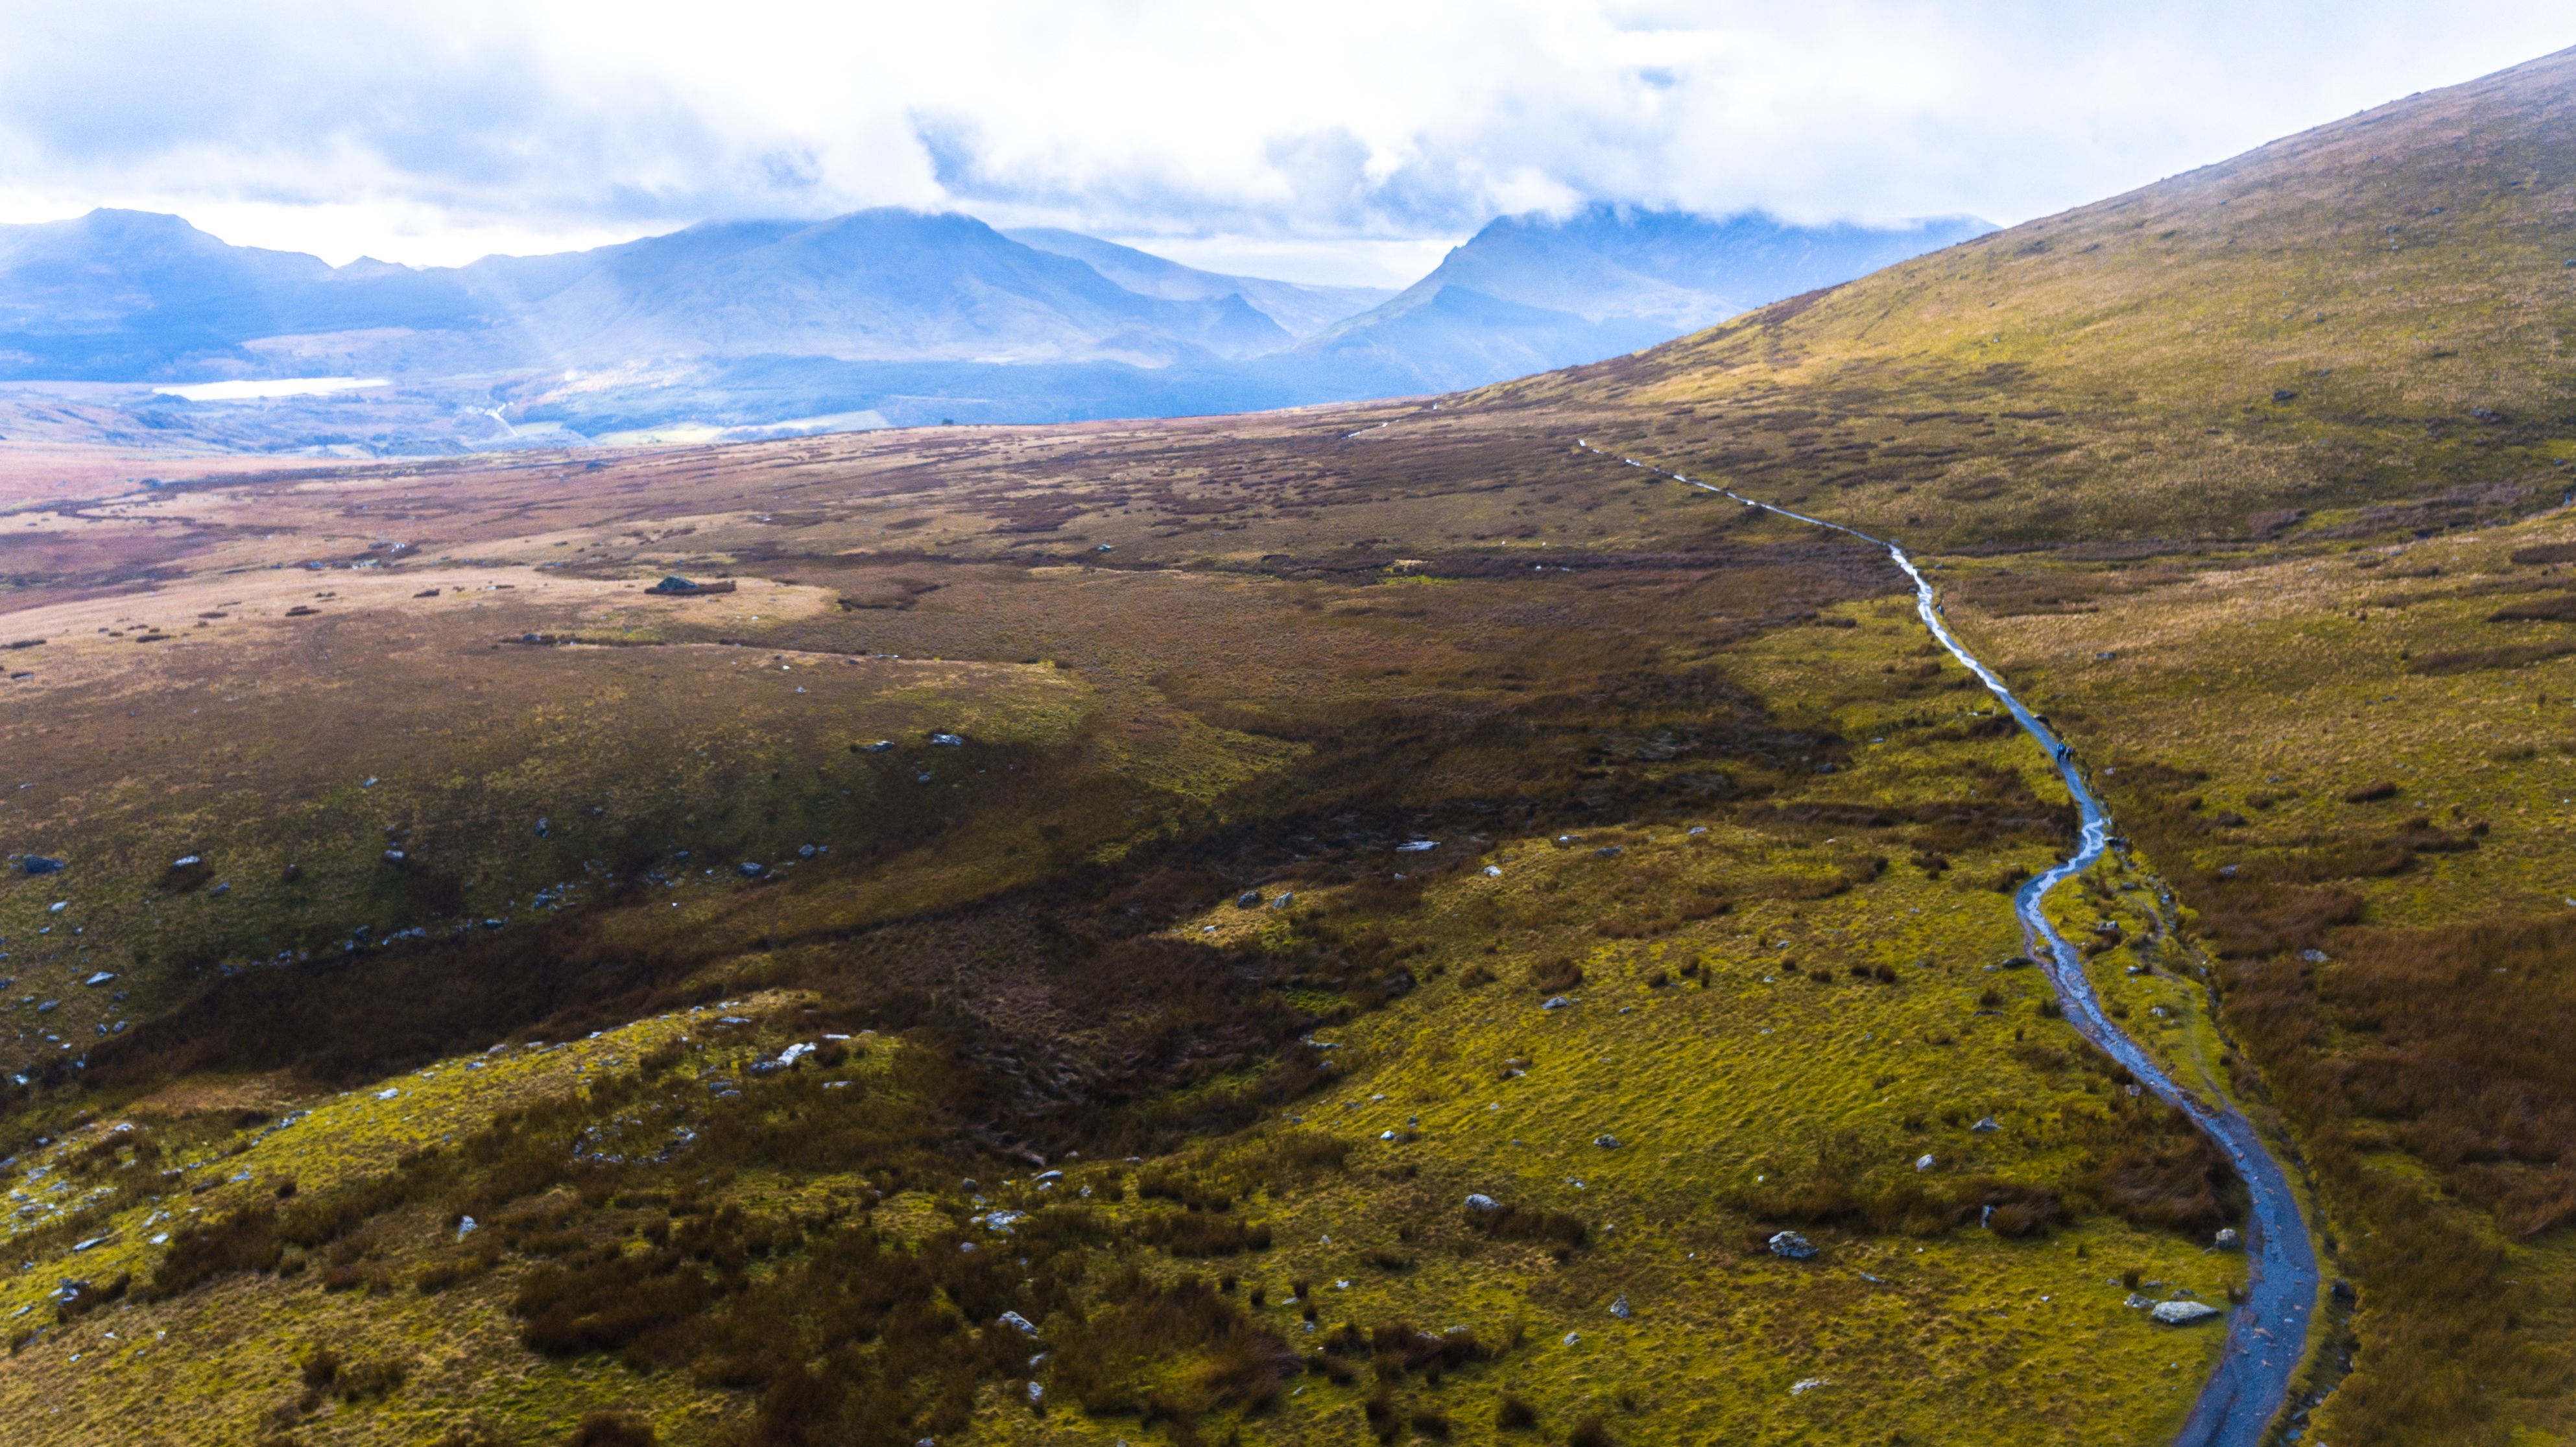
landscape, coast, wilderness, walking, mountain, hill, lake, adventure, valley, mountain range, reservoir, highland, ridge, plateau, fell, loch, landform, aerial photography, mountain pass, geographical feature, mountainous landforms